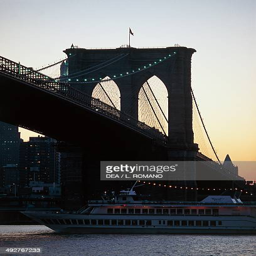
boat passing under late gothic revival structure at sunset designed by person